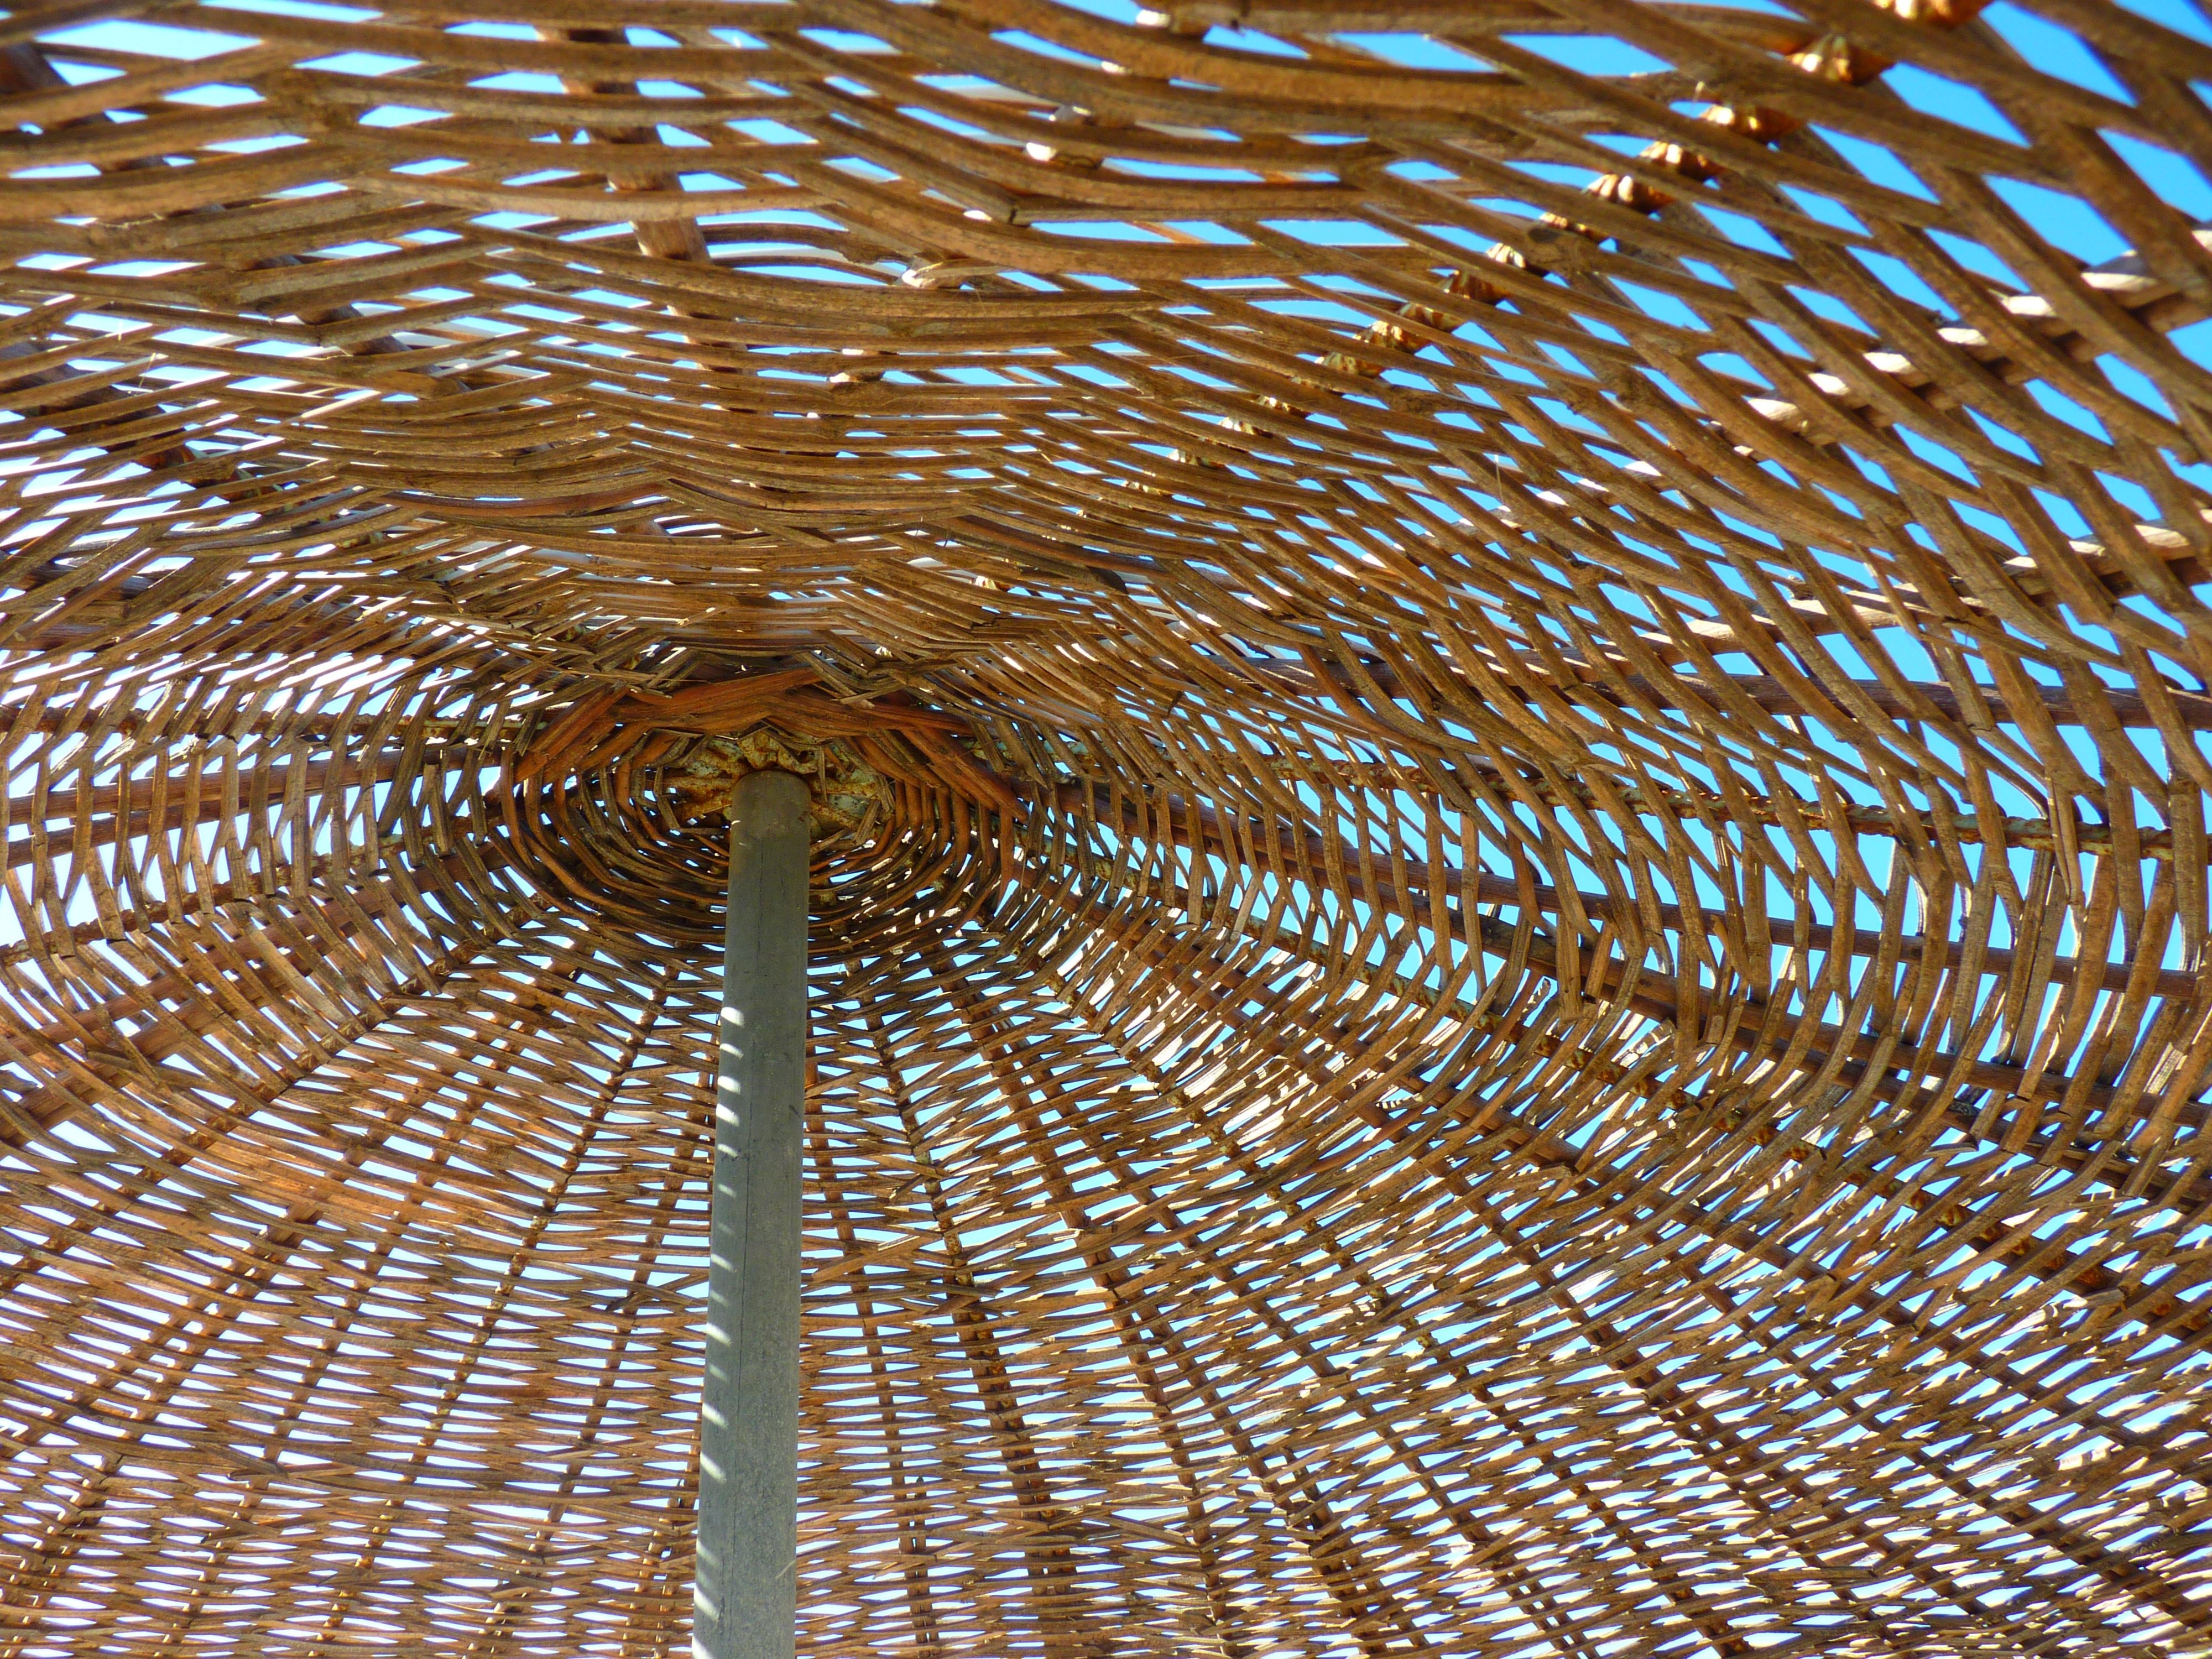
water, wood, sunlight, leaf, line, reflection, pasture, agriculture, material, spider web, wicker, close up, art, symmetry, parasol, woven, macro photography, sun protection, willow branches